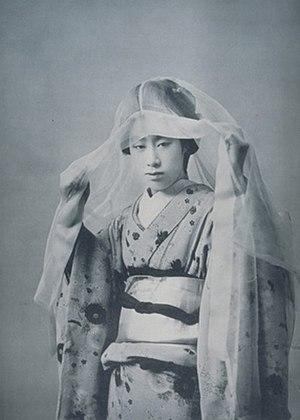
Une geisha, aussi appelée geiko ou geigi, est au Japon une artiste et une dame de compagnie, qui consacre sa vie à la pratique artistique raffinée des arts traditionnels japonais pour des prestations d'accompagnement et de divertissement, pour une clientèle très aisée. Elle cultive le raffinement artistique dans divers domaines tels que l'habillement en kimono, la musique classique, la danse, les rapports sociaux et la conversation, des jeux... Le mot « geisha » peut s’interpréter comme « personne d’arts » ou « femme qui excelle dans le métier de l'art ».